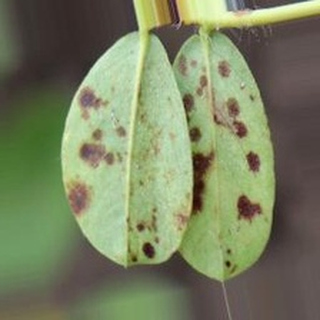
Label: groundnut_rust